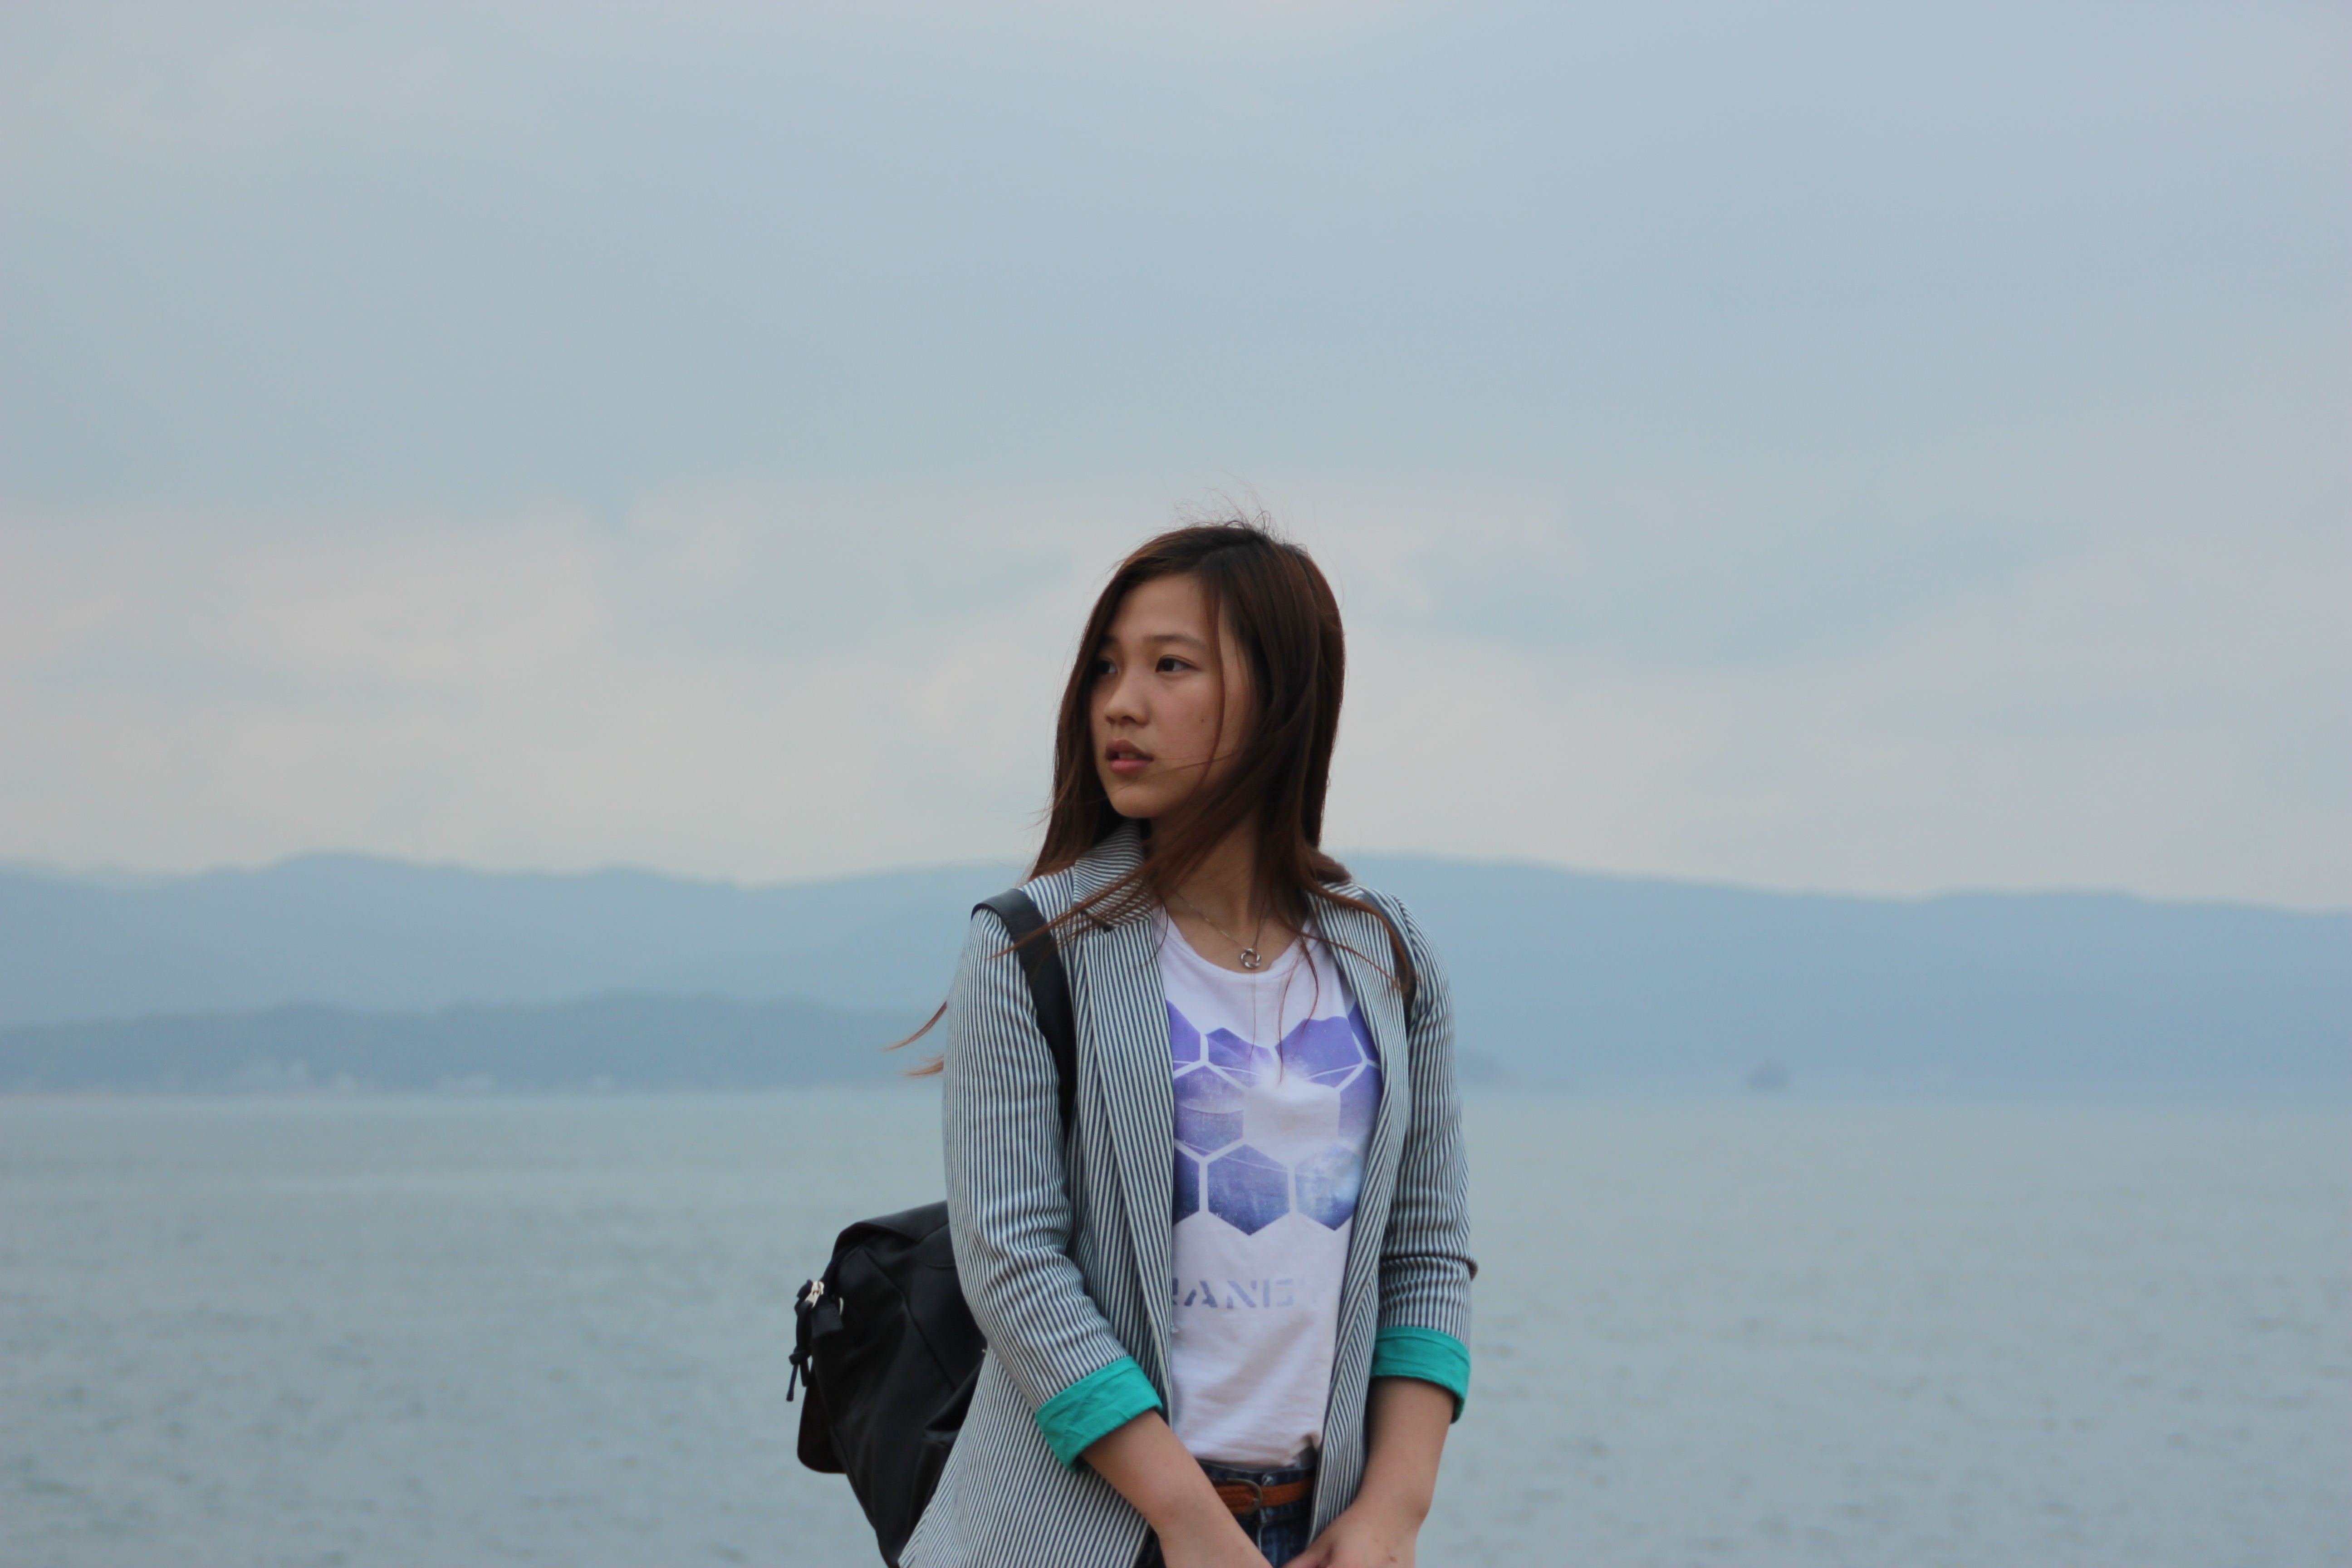
beach, sea, girl, woman, vacation, leg, portrait, model, asia, blue, girls, beauty, street photography, photo shoot, university student